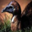
Label: bird